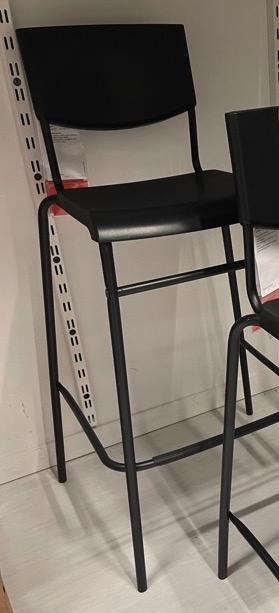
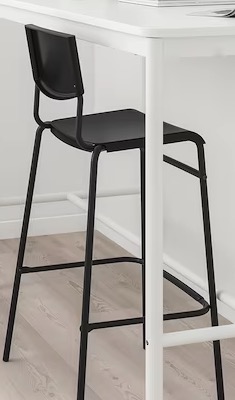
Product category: stool
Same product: yes